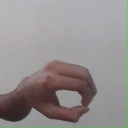
अक्षर: औ